It Started in Naples

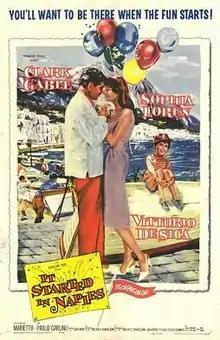

It Started in Naples is a 1960 American romantic comedy film directed by Melville Shavelson and produced by Jack Rose from a screenplay by Suso Cecchi d'Amico, based on the story by Michael Pertwee and Jack Davies. The Technicolor cinematography was directed by Robert Surtees. The film stars Clark Gable, Sophia Loren, Vittorio De Sica and an Italian cast. This was Gable's final film to be released within his lifetime and his last film in color.